Mount Morning

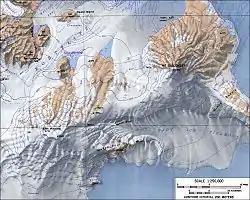
Topographic map of Mounts Morning and Discovery (1:250,000 scale) from USGS Mount Discovery

The West Antarctic Rift is a major geological feature in Antarctica and one of Earth's largest continental rifts. It is a region of active crustal extension and spreading, which may be ongoing today. Volcanic activity occurs at the rift and includes the McMurdo Volcanic Group, a long chain of volcanoes in Victoria Land. This volcanic group has erupted alkaline lavas during the course of the Cenozoic. It is subdivided into three provinces, the Hallett, the Melbourne and the Erebus province; Mount Morning is the southernmost volcano of the Erebus province.